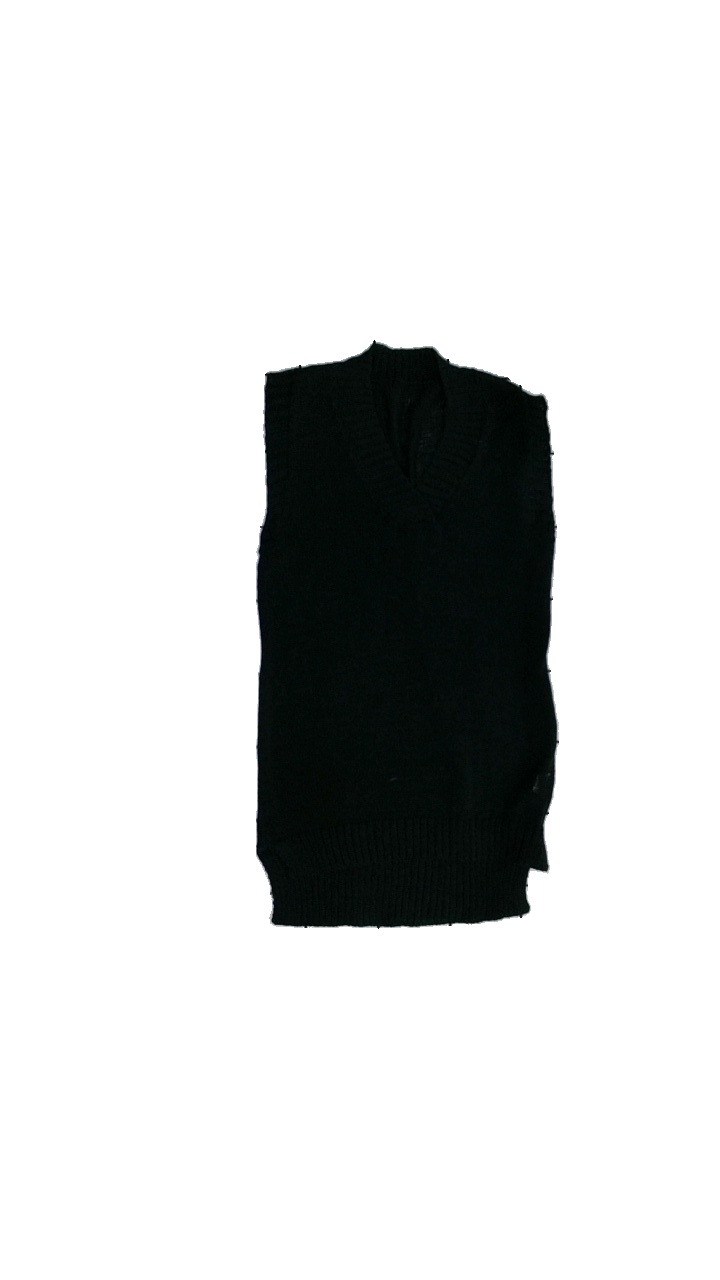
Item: Vest (Ladies)
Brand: Missing
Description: Black vest
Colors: Black
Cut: Long
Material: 100% acryllic
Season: All
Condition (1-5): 5
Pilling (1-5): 5
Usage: Reuse
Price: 50-100